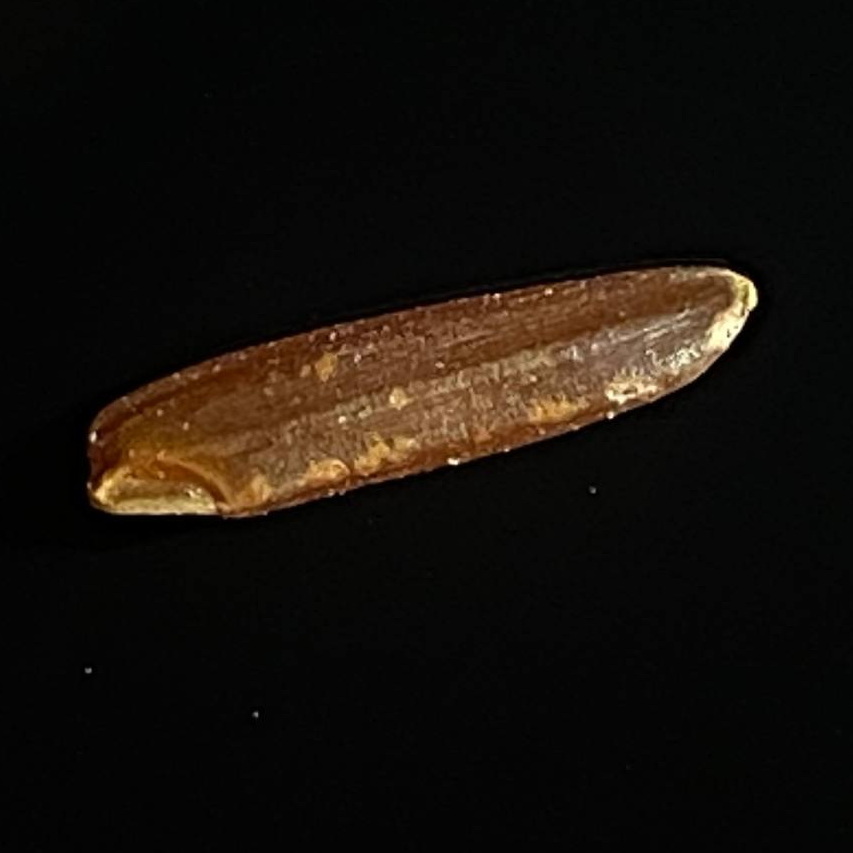
Rice variety: Red_Cargo